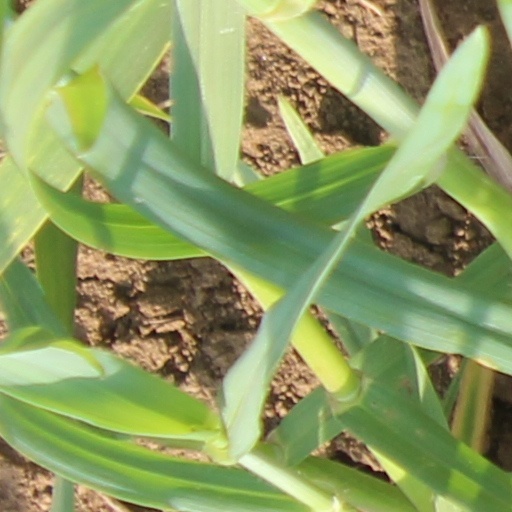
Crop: wheat